Steve Zaragoza

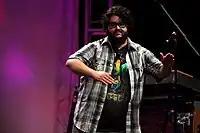
Zaragoza at VidCon 2012

Aside from hosting series for Phil DeFranco Networks & Merchandise, Zaragoza has frequently collaborated with YouTube personality Dane Boedigheimer. Zaragoza has been a recurring guest voice actor on Boedigheimer's "Annoying Orange". Zaragoza also appeared as the lead role on "The Misfortune of Being Ned", and on the pilot episode of "Orange" spin-off, "The Marshmallow Show". "PBS Newshour" would publish an article commenting on Zaragoza's reception of Taco Bell's breakfast waffle taco.